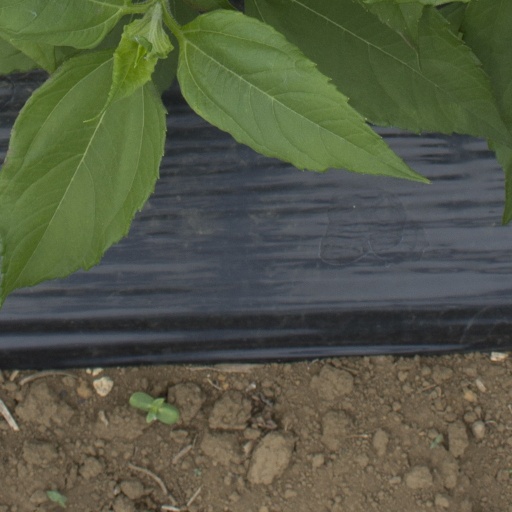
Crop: Jerusalem artichoke